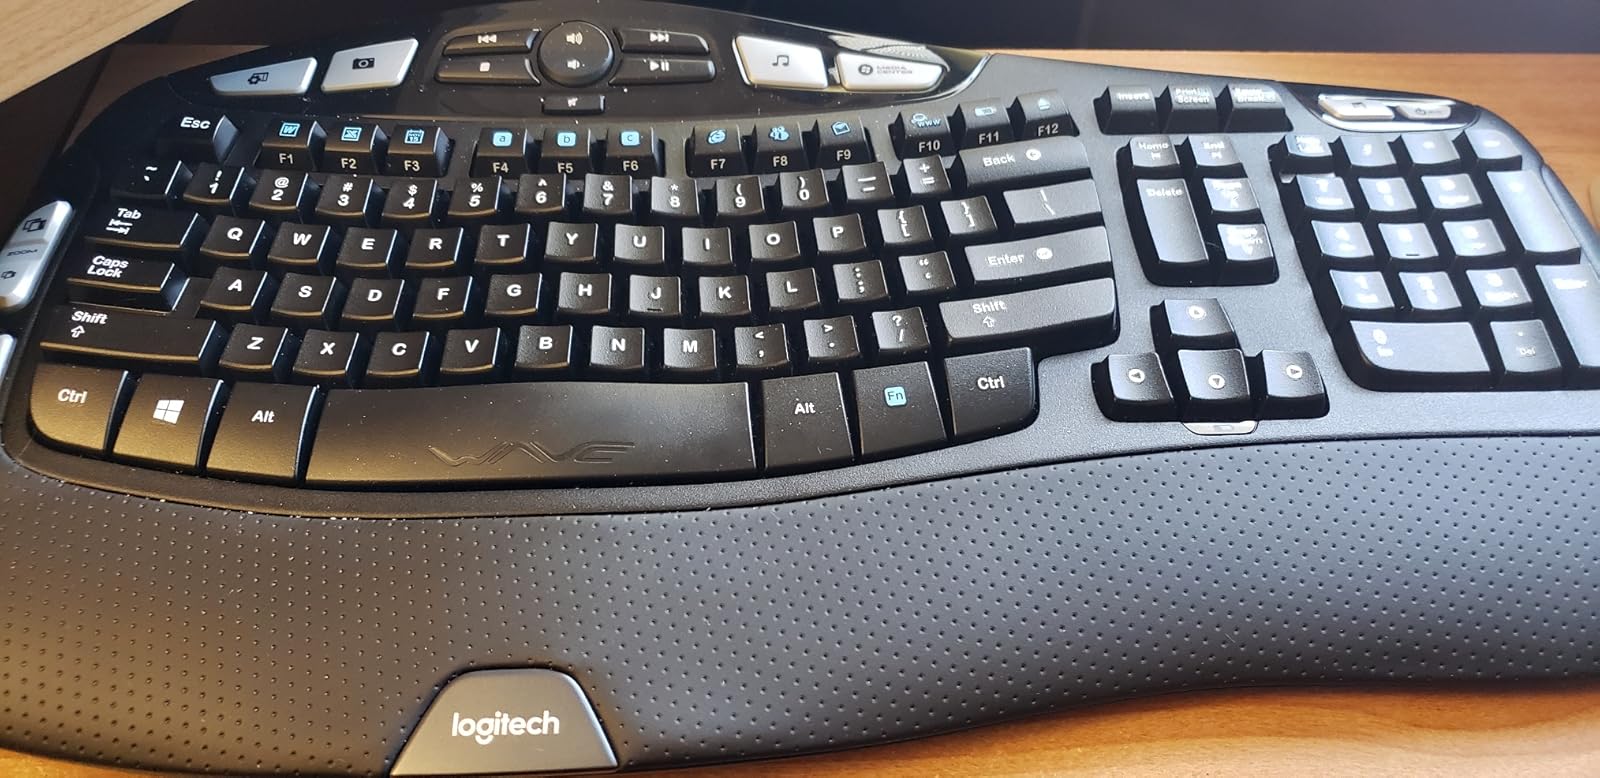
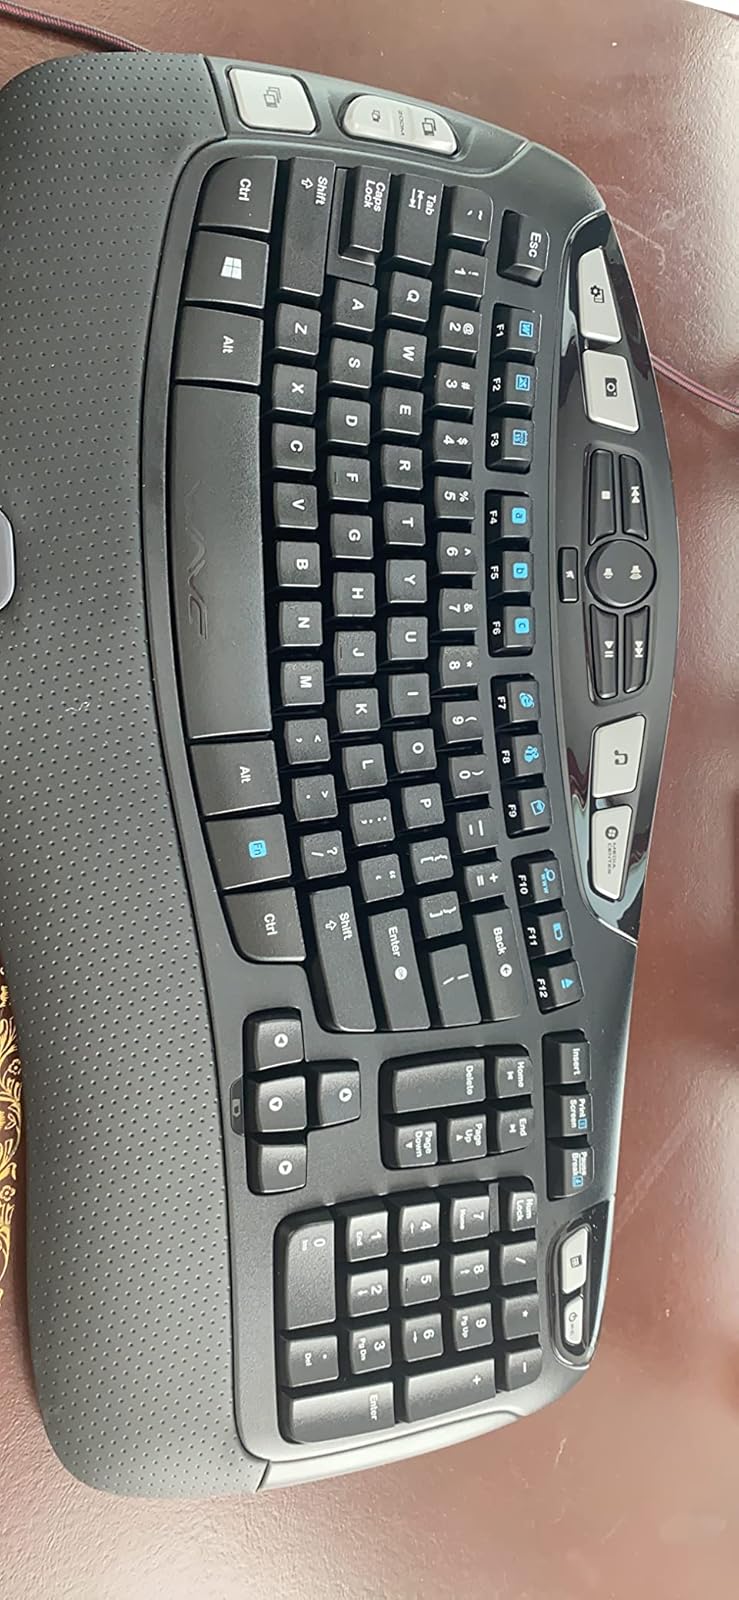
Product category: keyboard
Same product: yes